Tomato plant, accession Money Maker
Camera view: tilt-top (135 deg); turntable rotation: 60 degrees
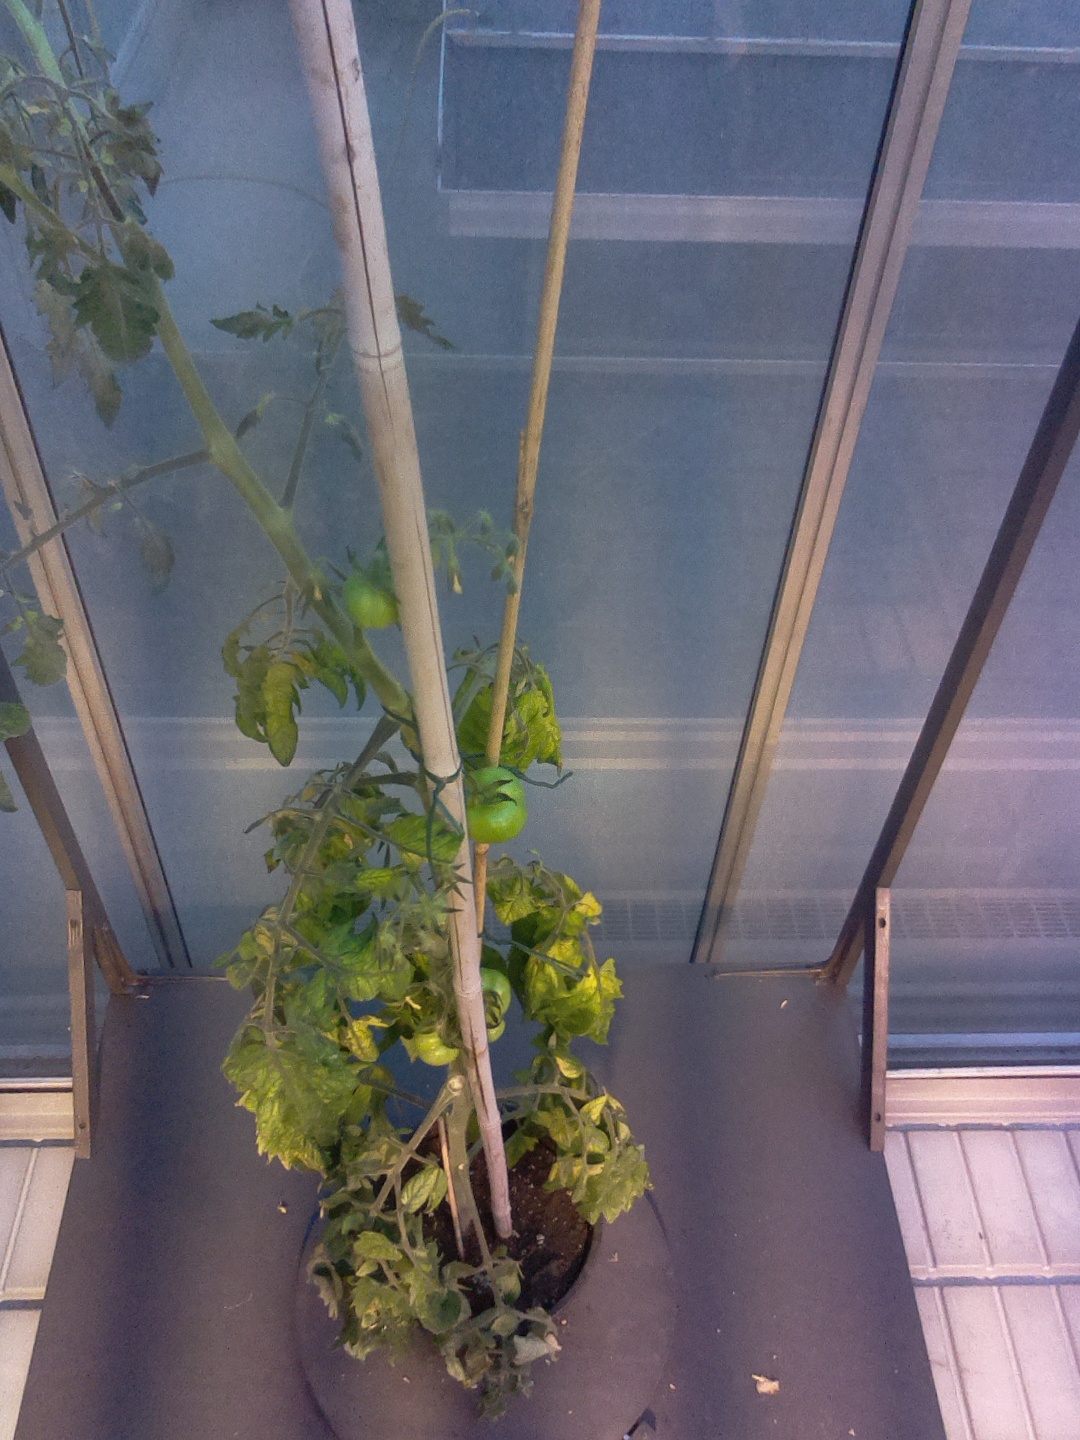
BBCH growth stage 75: 50%-60% of final fruit size